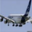
Label: airplane